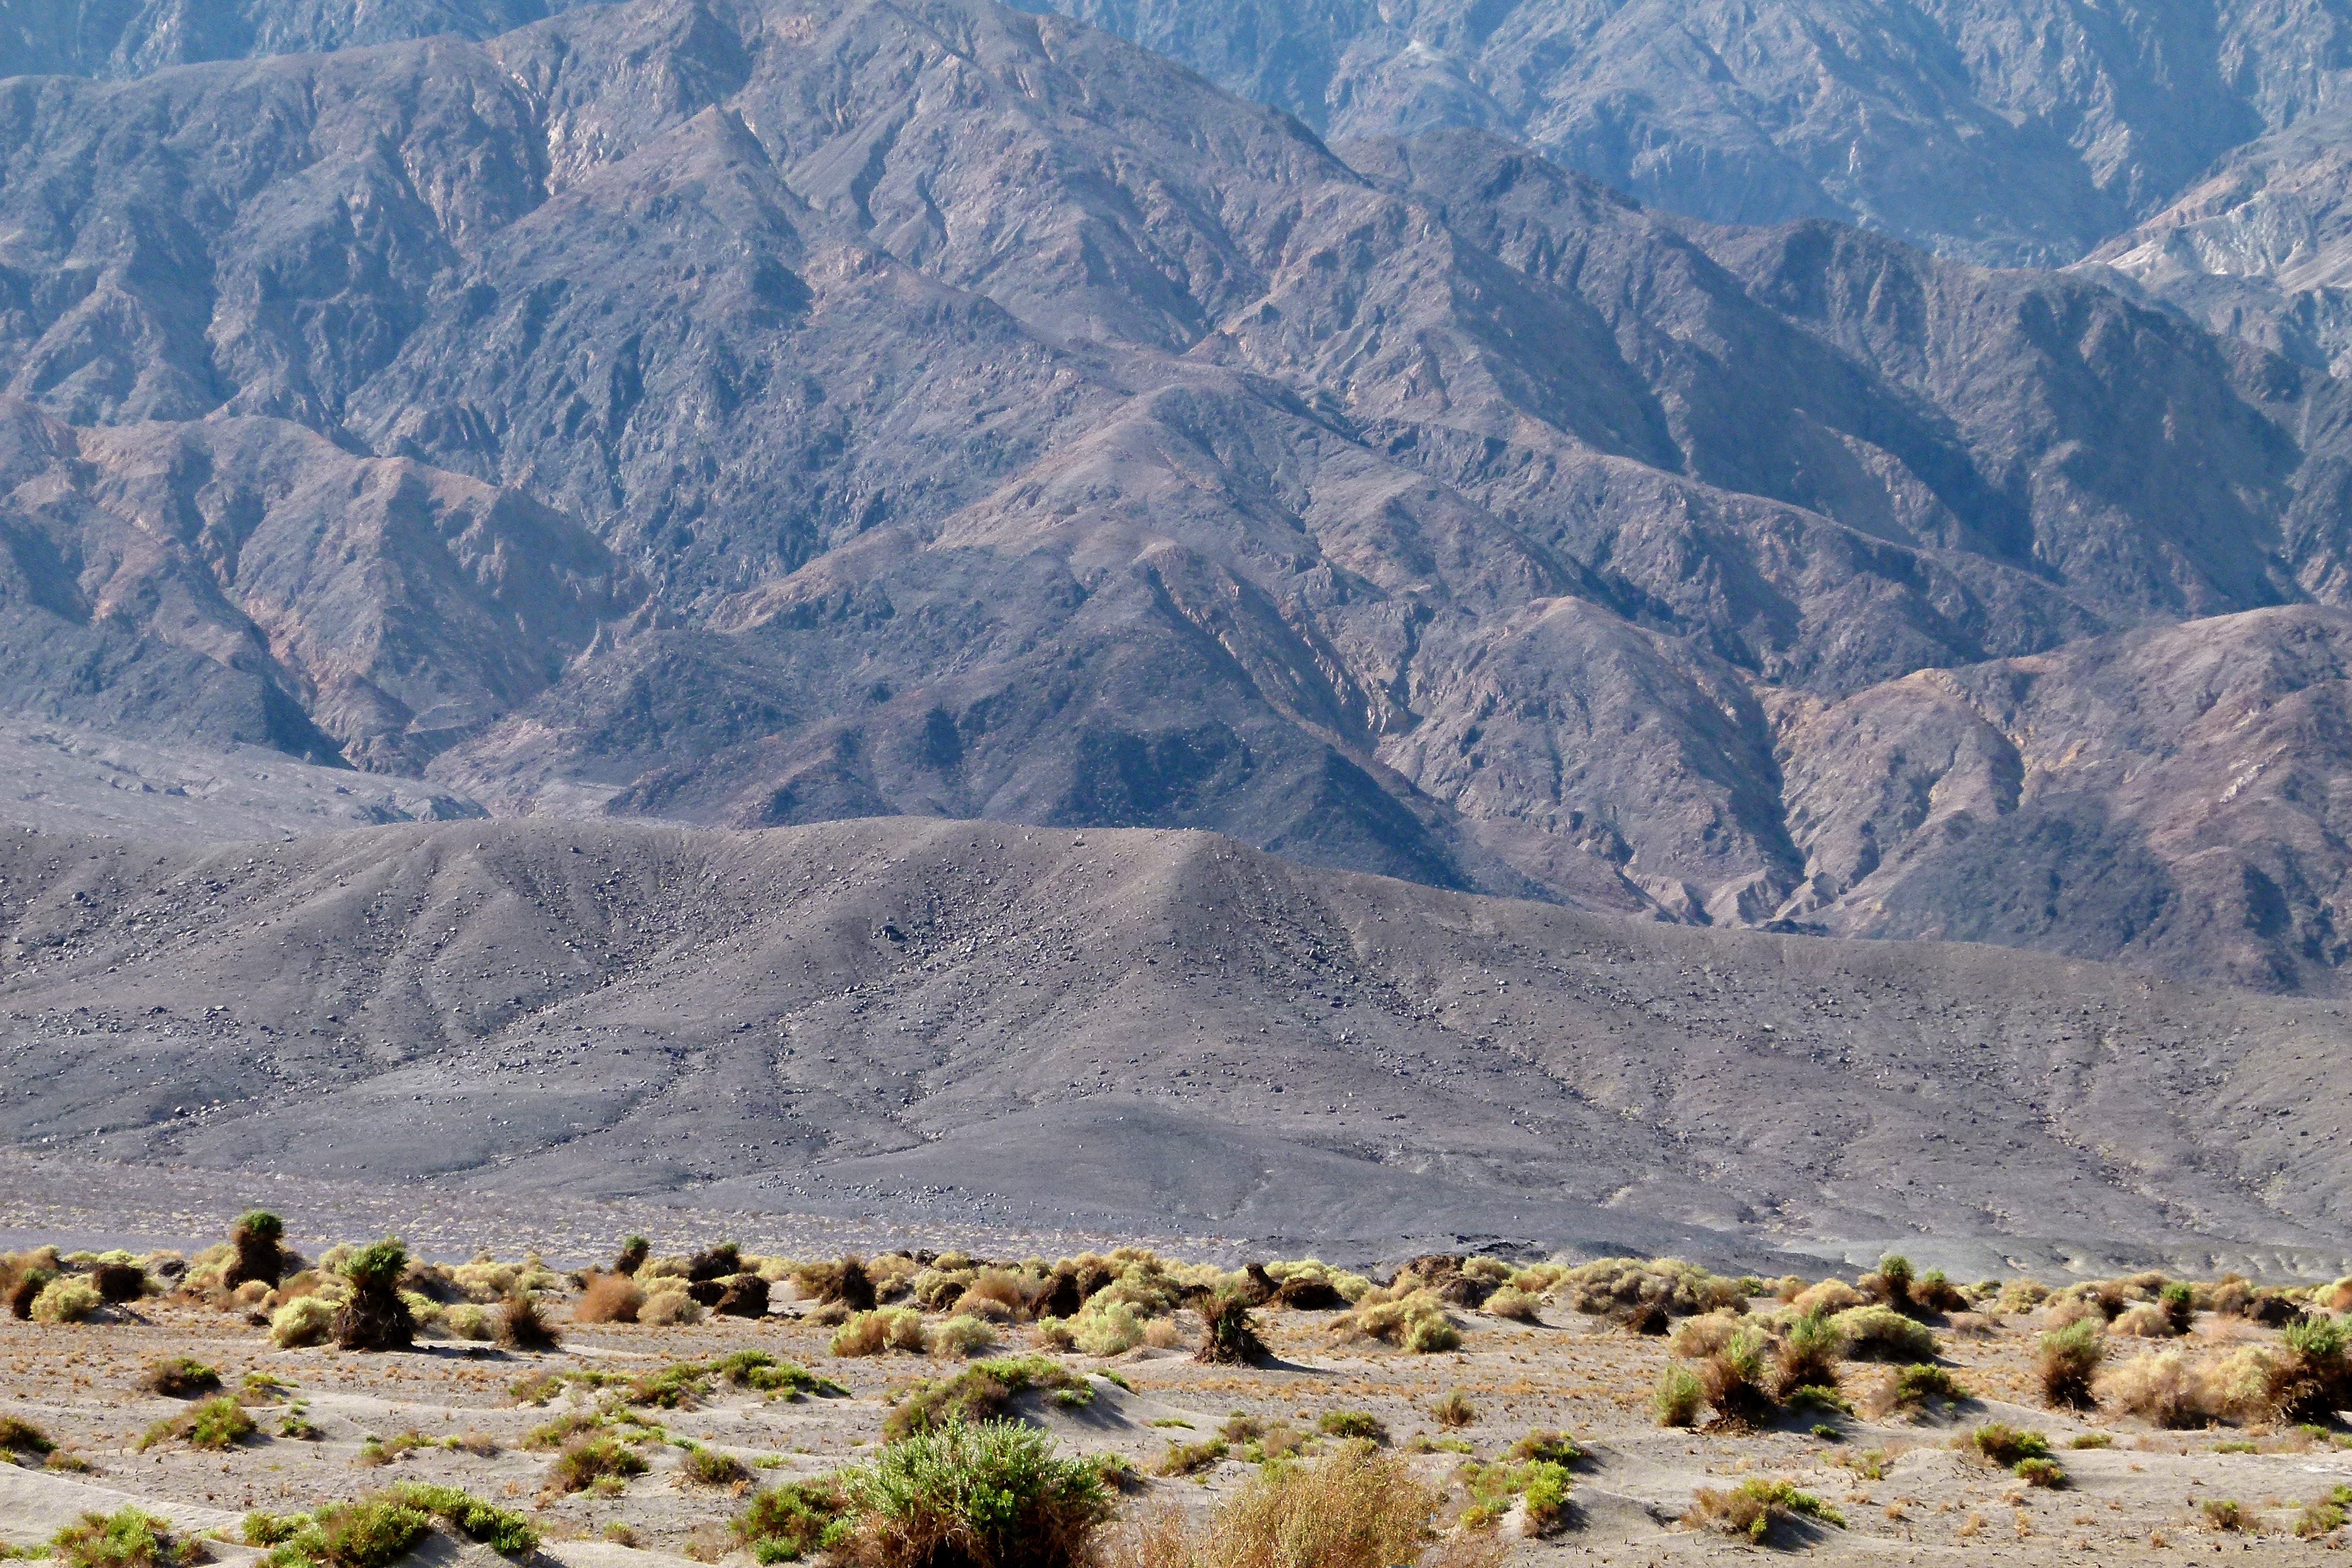
landscape, nature, sand, wilderness, mountain, snow, desert, adventure, valley, mountain range, dry, scenery, usa, california, ridge, erosion, rocks, geology, mountains, badlands, hot, plateau, fell, ecosystem, wadi, moraine, death valley, landform, mountain pass, natural environment, geographical feature, mountainous landforms, southwest usa